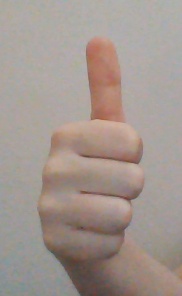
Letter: aleff